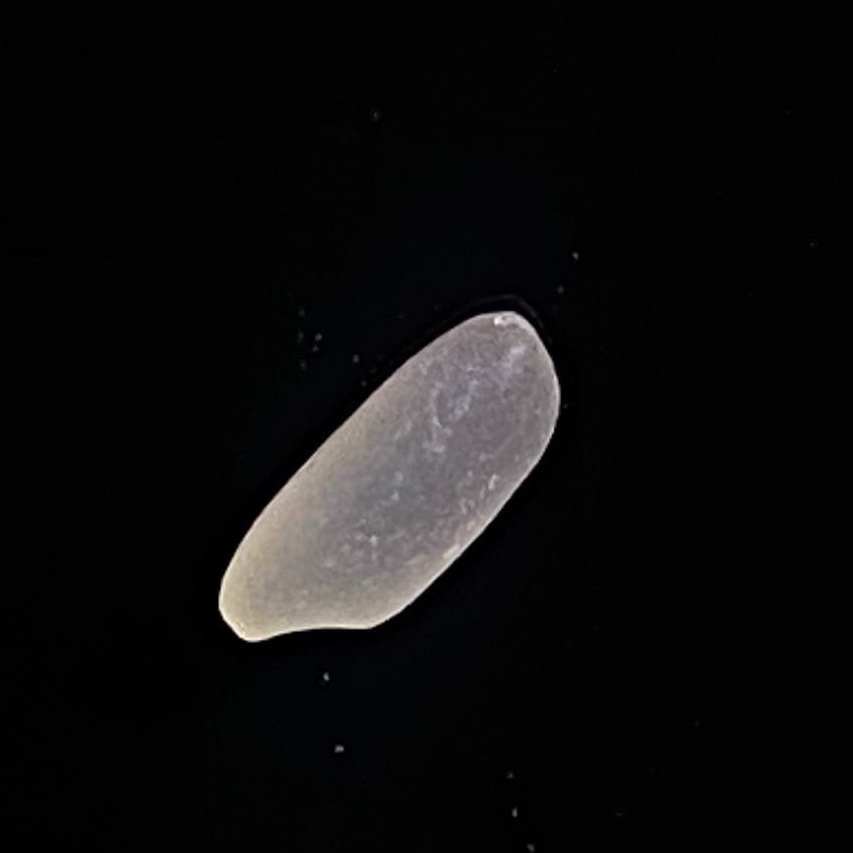
Rice variety: Paijam